Stephen Nedoroscik

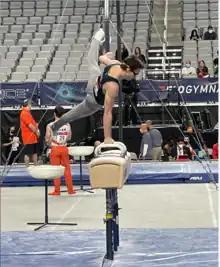

Nedoroscik returned to competition at the 2021 Winter Cup, where he placed second on pommel horse behind Alec Yoder. At the 2021 U.S. National Championships, Nedoroscik placed first on pommel horse and won his first elite-level national title. As a result, he qualified to compete at the 2020 Olympic Trials. At the Olympic Trials Nedoroscik fell on the first day of competition. As a result, he finished third on the pommel horse and the selection committee opted to choose Yoder, who finished first, as the individual athlete to send to the Olympic Games.